Châteauneuf-Conthey railway station

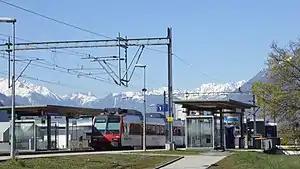
The station building in 2018

Châteauneuf-Conthey railway station is a railway station in the municipality of Conthey, in the Swiss canton of Valais. It is an intermediate stop on the Simplon line and is served by local trains only.